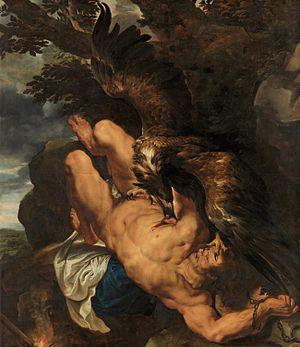
La peinture baroque flamande est la peinture produite dans les Pays-Bas méridionaux pendant la domination espagnole aux XVIᵉ et XVIIᵉ siècles. La période commence environ quand les Provinces-Unies sont séparées des régions de l'Espagne des Habsbourg lors de la reconquête d'Anvers en 1585 et termine jusqu'aux alentours de l'an 1700, quand la domination habsbourgeoise disparaît avec la mort de Charles II d'Espagne. Anvers, foyer des célèbres artistes Pierre Paul Rubens, Antoine van Dyck et Jacob Jordaens, est le centre artistique des Flandres, tandis que Bruxelles et Gand ont également un rôle artistique important.
Le masochisme est la recherche d'un plaisir dans la douleur. À l'origine, cette recherche est liée à des pratiques à caractère sexuel. Par extension, les conduites masochistes sont le fait de personnes qui recherchent la souffrance et l'humiliation, et/ou qui s'y complaisent.